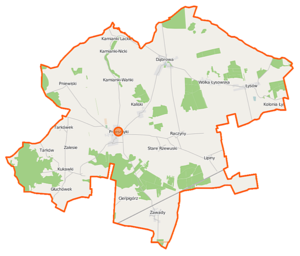
Przesmyki est une gmina rurale de la powiat de Siedlce, dans la Voïvodie de Mazovie, dans le centre-est de la Pologne.